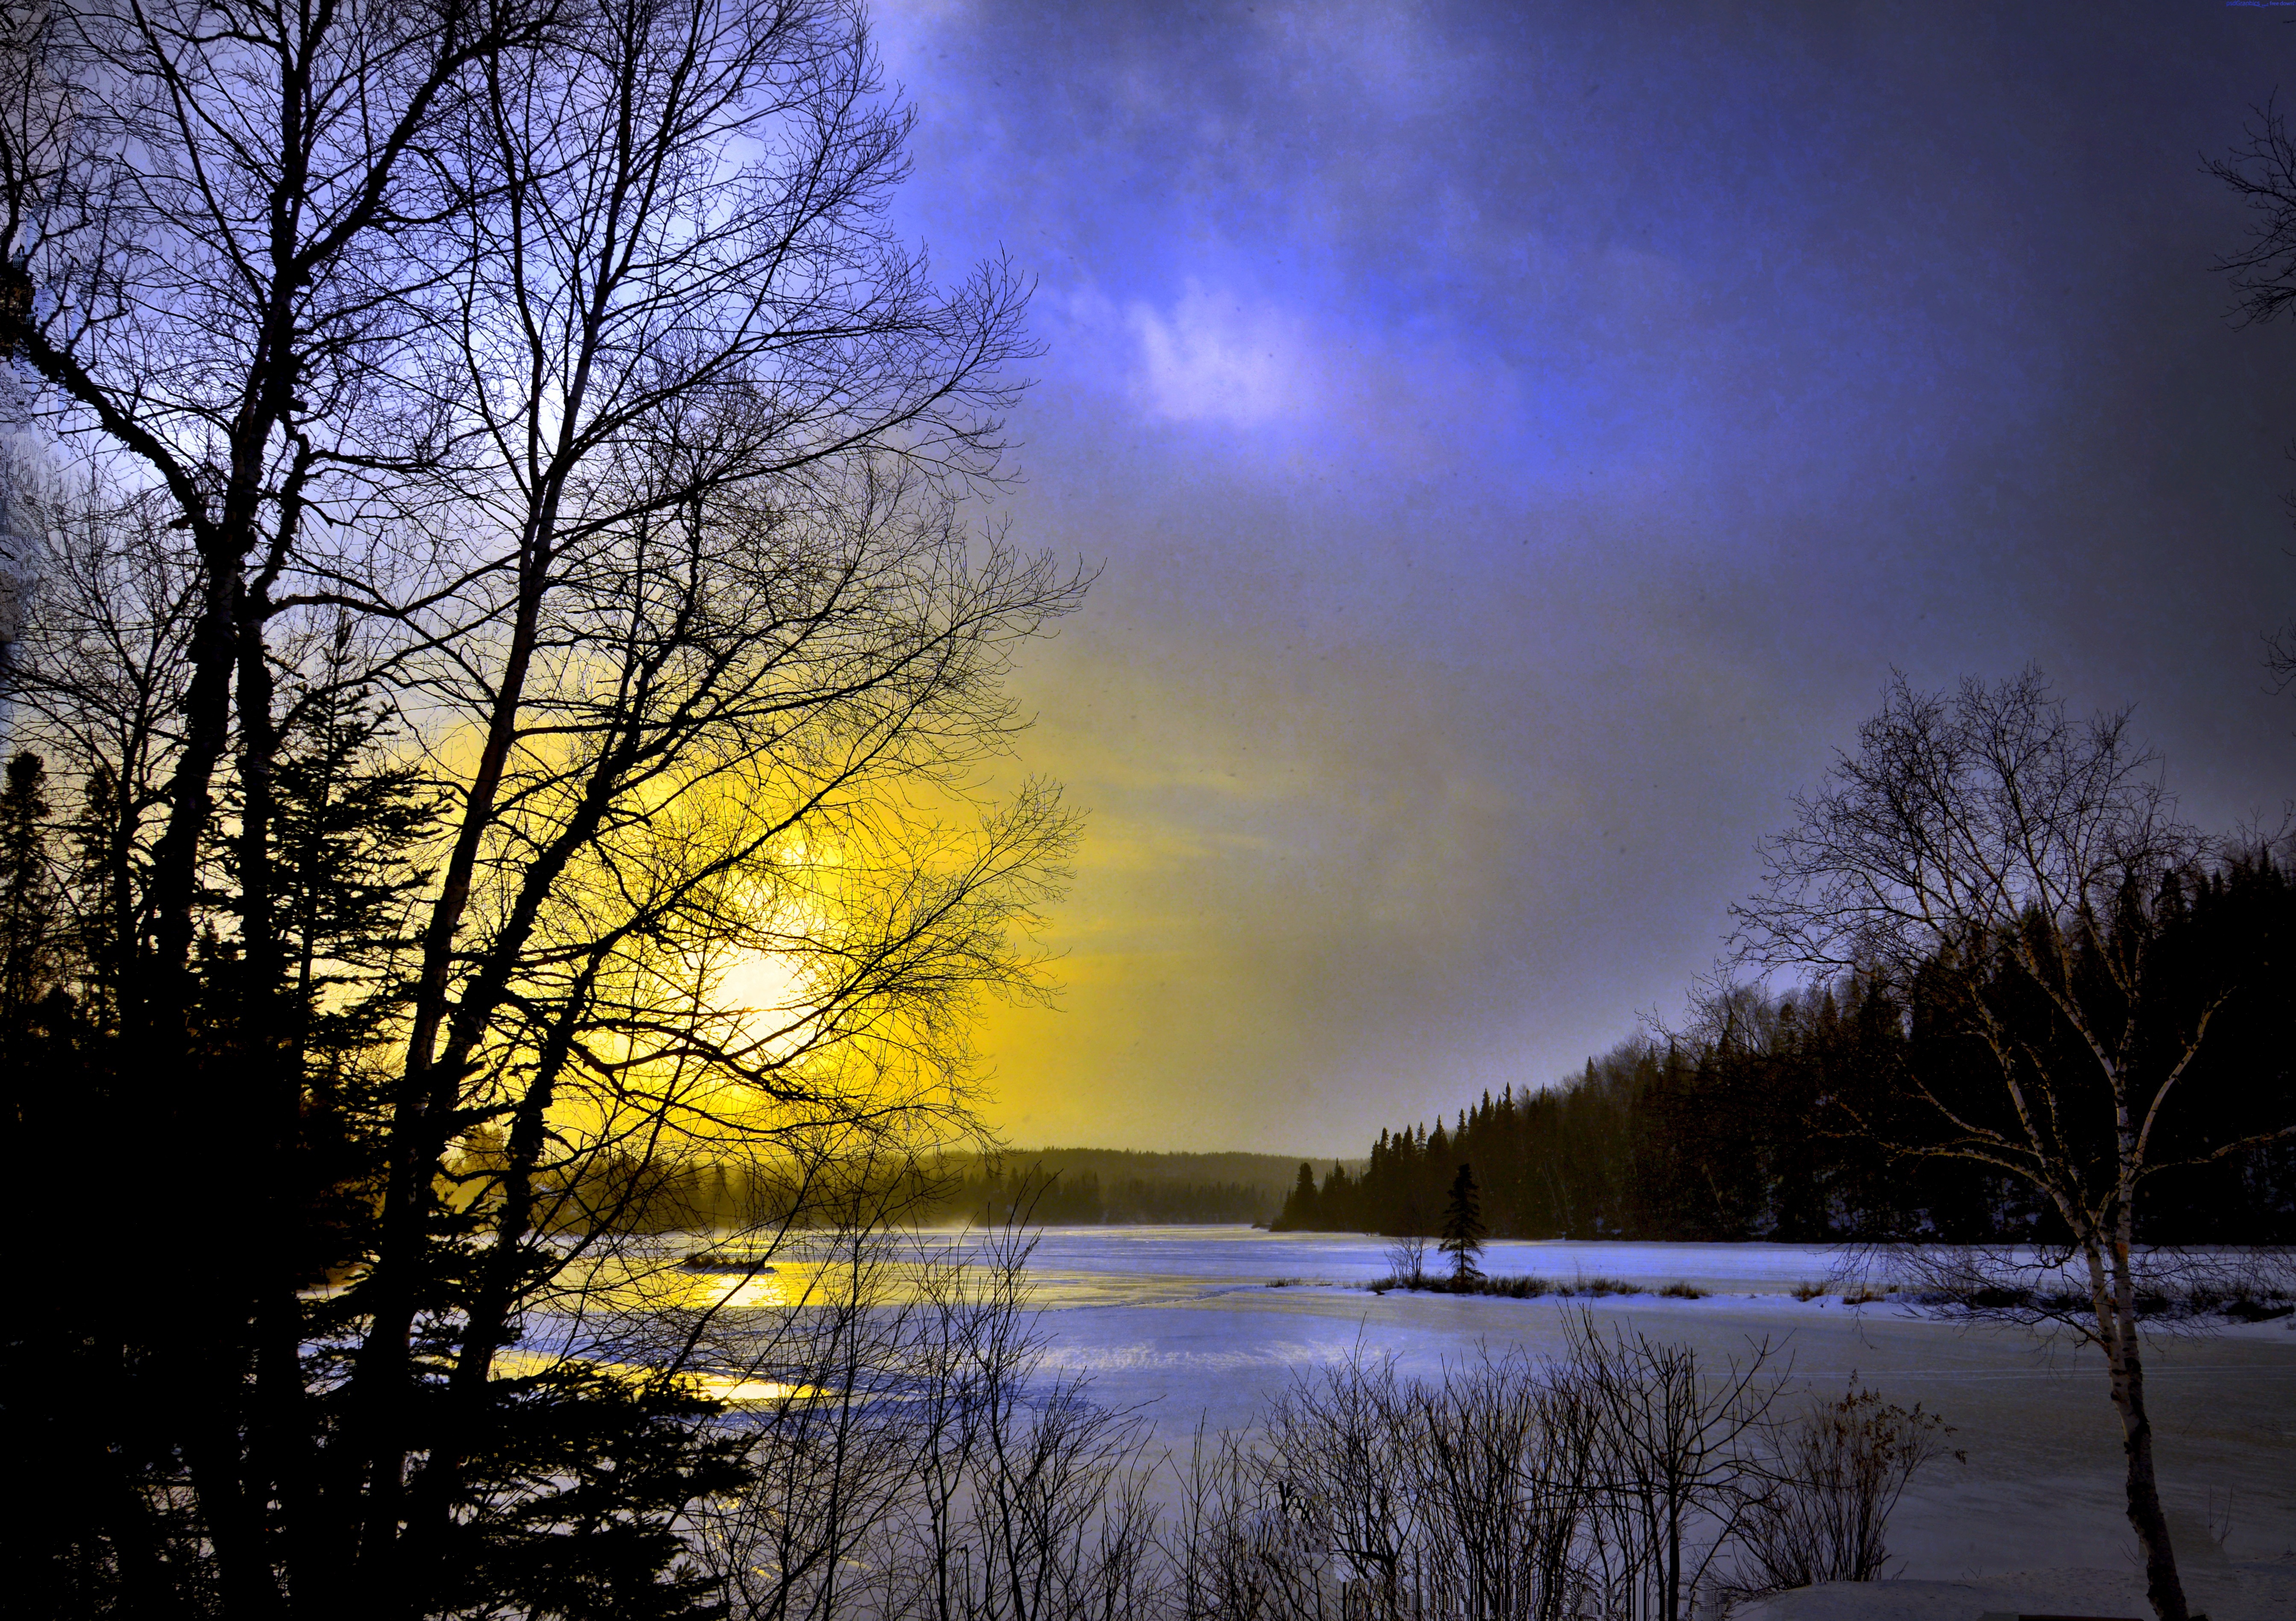
tree, nature, snow, cold, winter, cloud, sky, sunrise, sunset, white, night, sunlight, morning, lake, dawn, atmosphere, dusk, ice, evening, twilight, reflection, weather, winter landscape, trees, colors, quebec, atmospheric phenomenon, woody plant